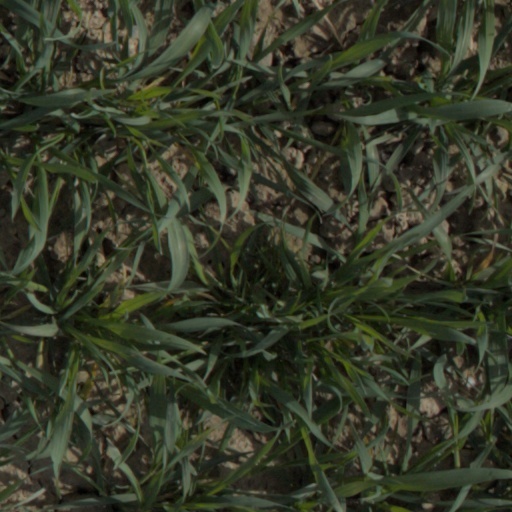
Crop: wheat